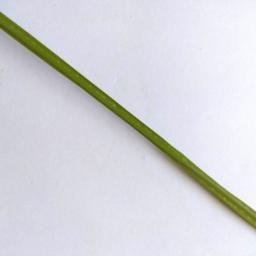
Label: Rice___Healthy